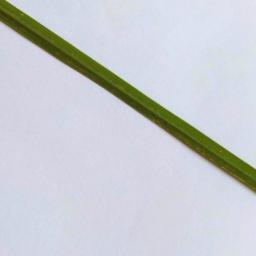
Label: Rice___Leaf_Blast